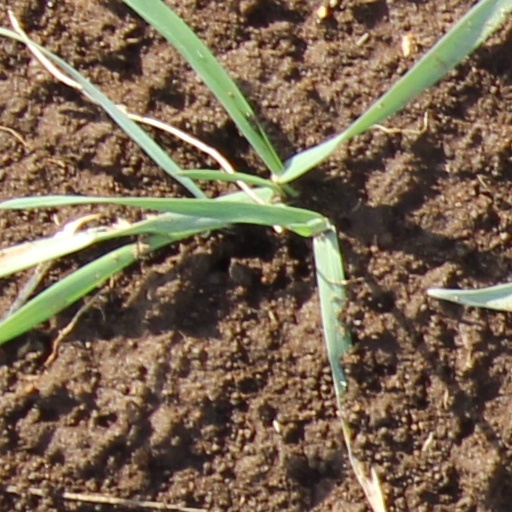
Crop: wheat